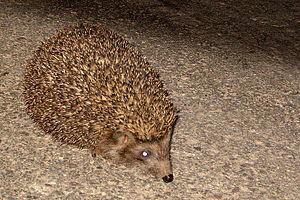
Le Hérisson d’Europe orientale est un petit mammifère omnivore, un hérisson de la famille des Erinaceidae, très proche du Hérisson européen dont il se distingue par une tache blanche sur la poitrine.